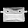
Label: Bag